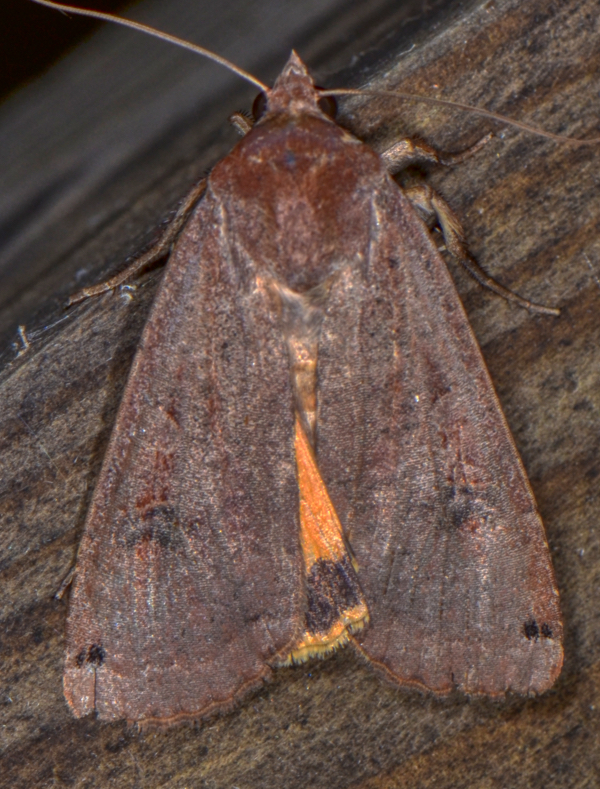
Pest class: cutworms